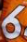
Number: 6